Langston Hughes

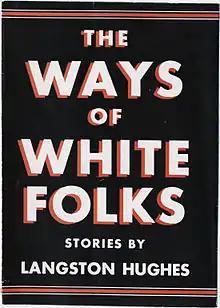
"The Ways of White Folks", Hughes's first short story collection

The following year, Hughes enrolled in Lincoln University, a historically black university in Chester County, Pennsylvania. He joined the Omega Psi Phi fraternity.